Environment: real
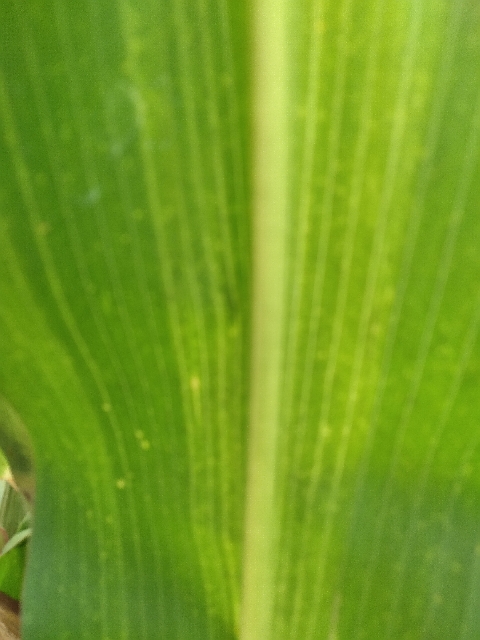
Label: lethal_necrosis